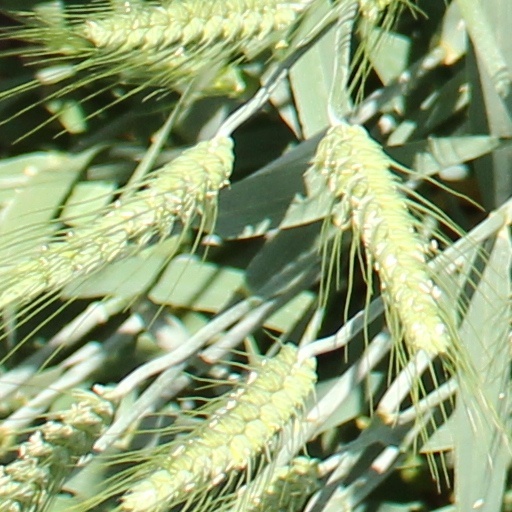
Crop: wheat